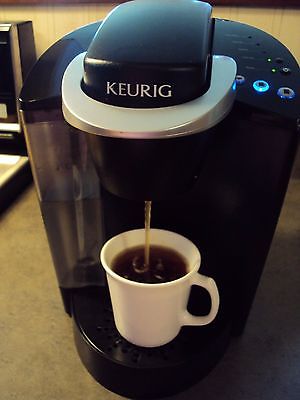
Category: coffee maker